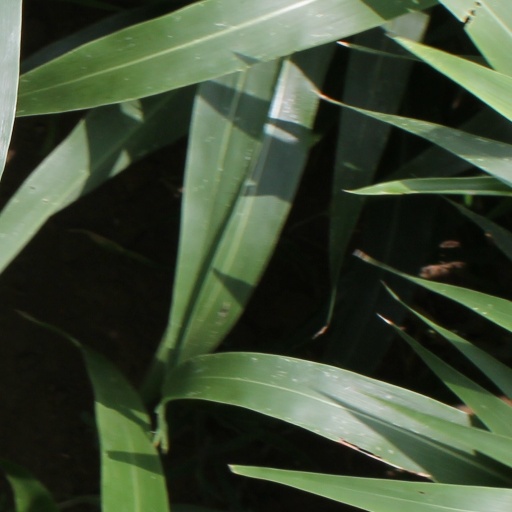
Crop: sorghum